Dekha Pyar Tumhara

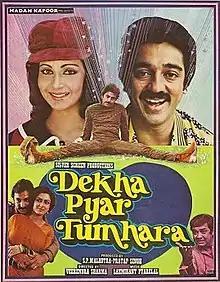
Promotional poster

Dekha Pyar Tumhara is a 1985 Indian Hindi-language film directed by Virendra Sharma. The film stars Kamal Haasan, Rati Agnihotri in leading roles. In 1996, the film was dubbed in Telugu and released with the title "Allari Mogudu Anumanam Pellam".